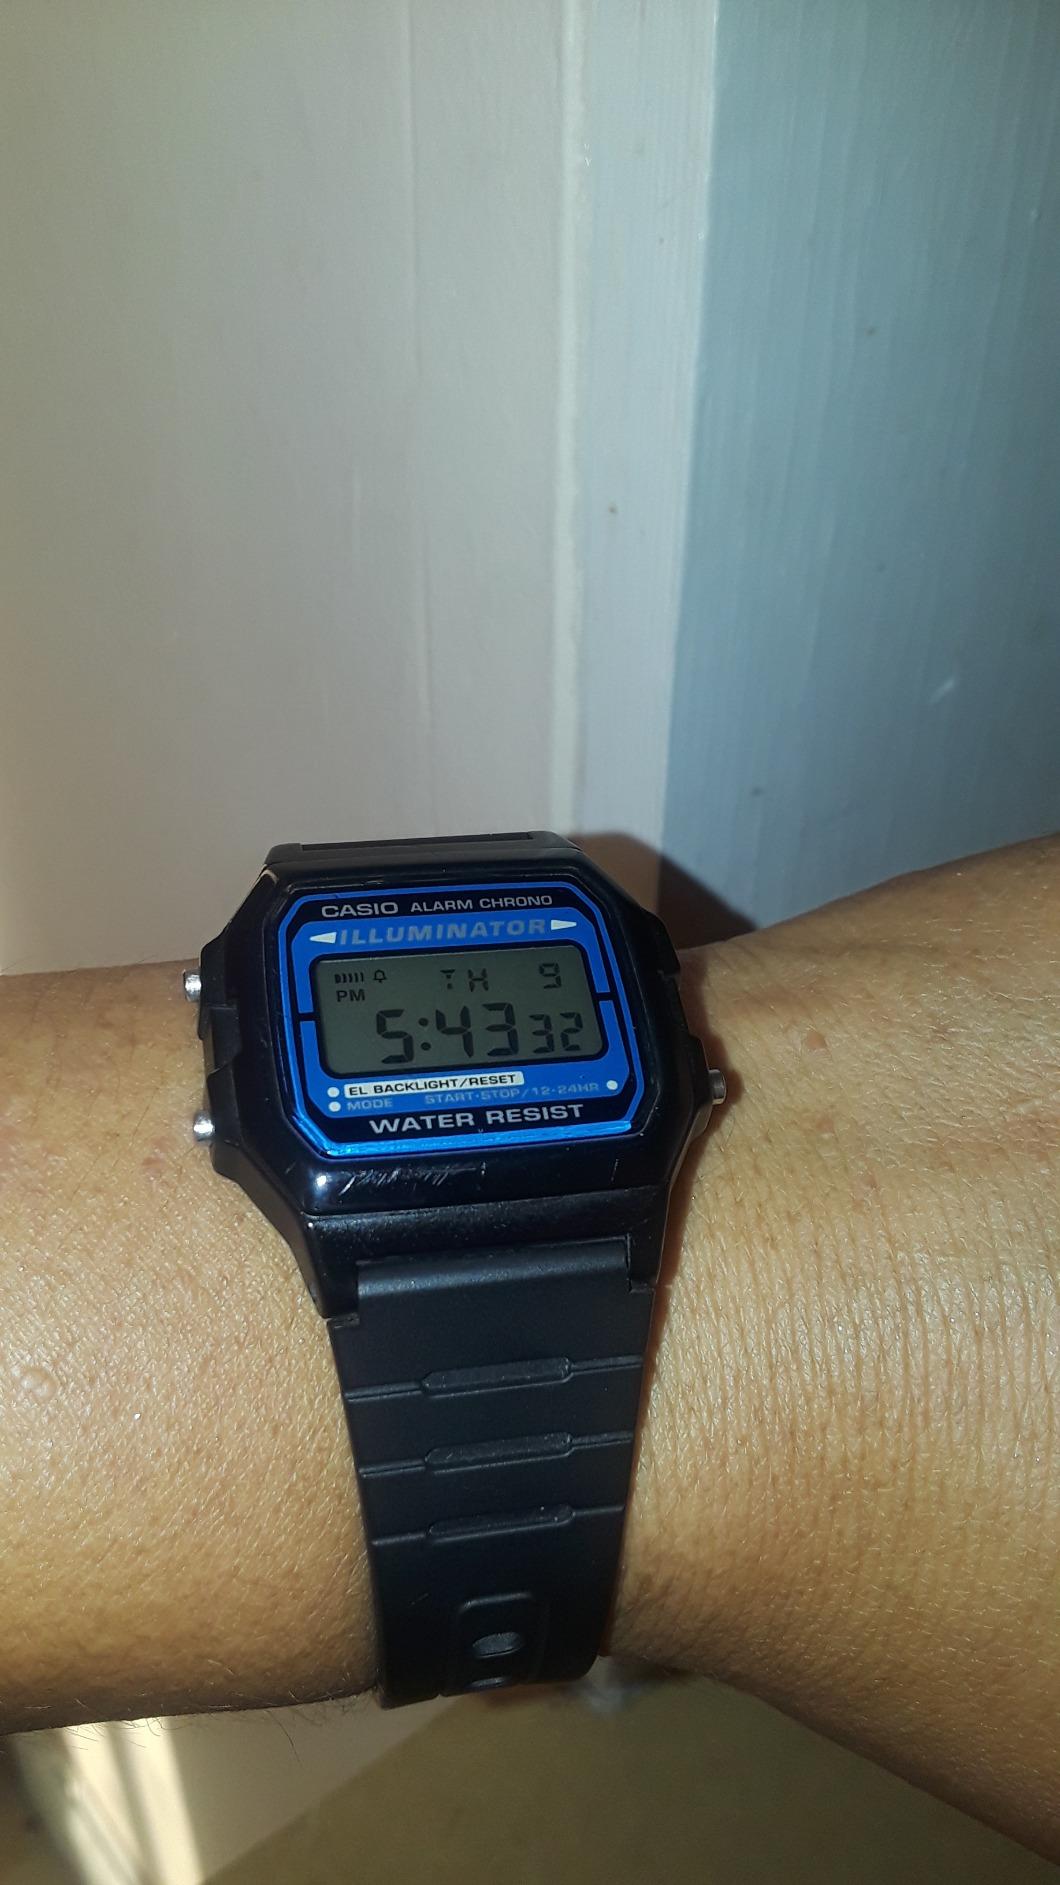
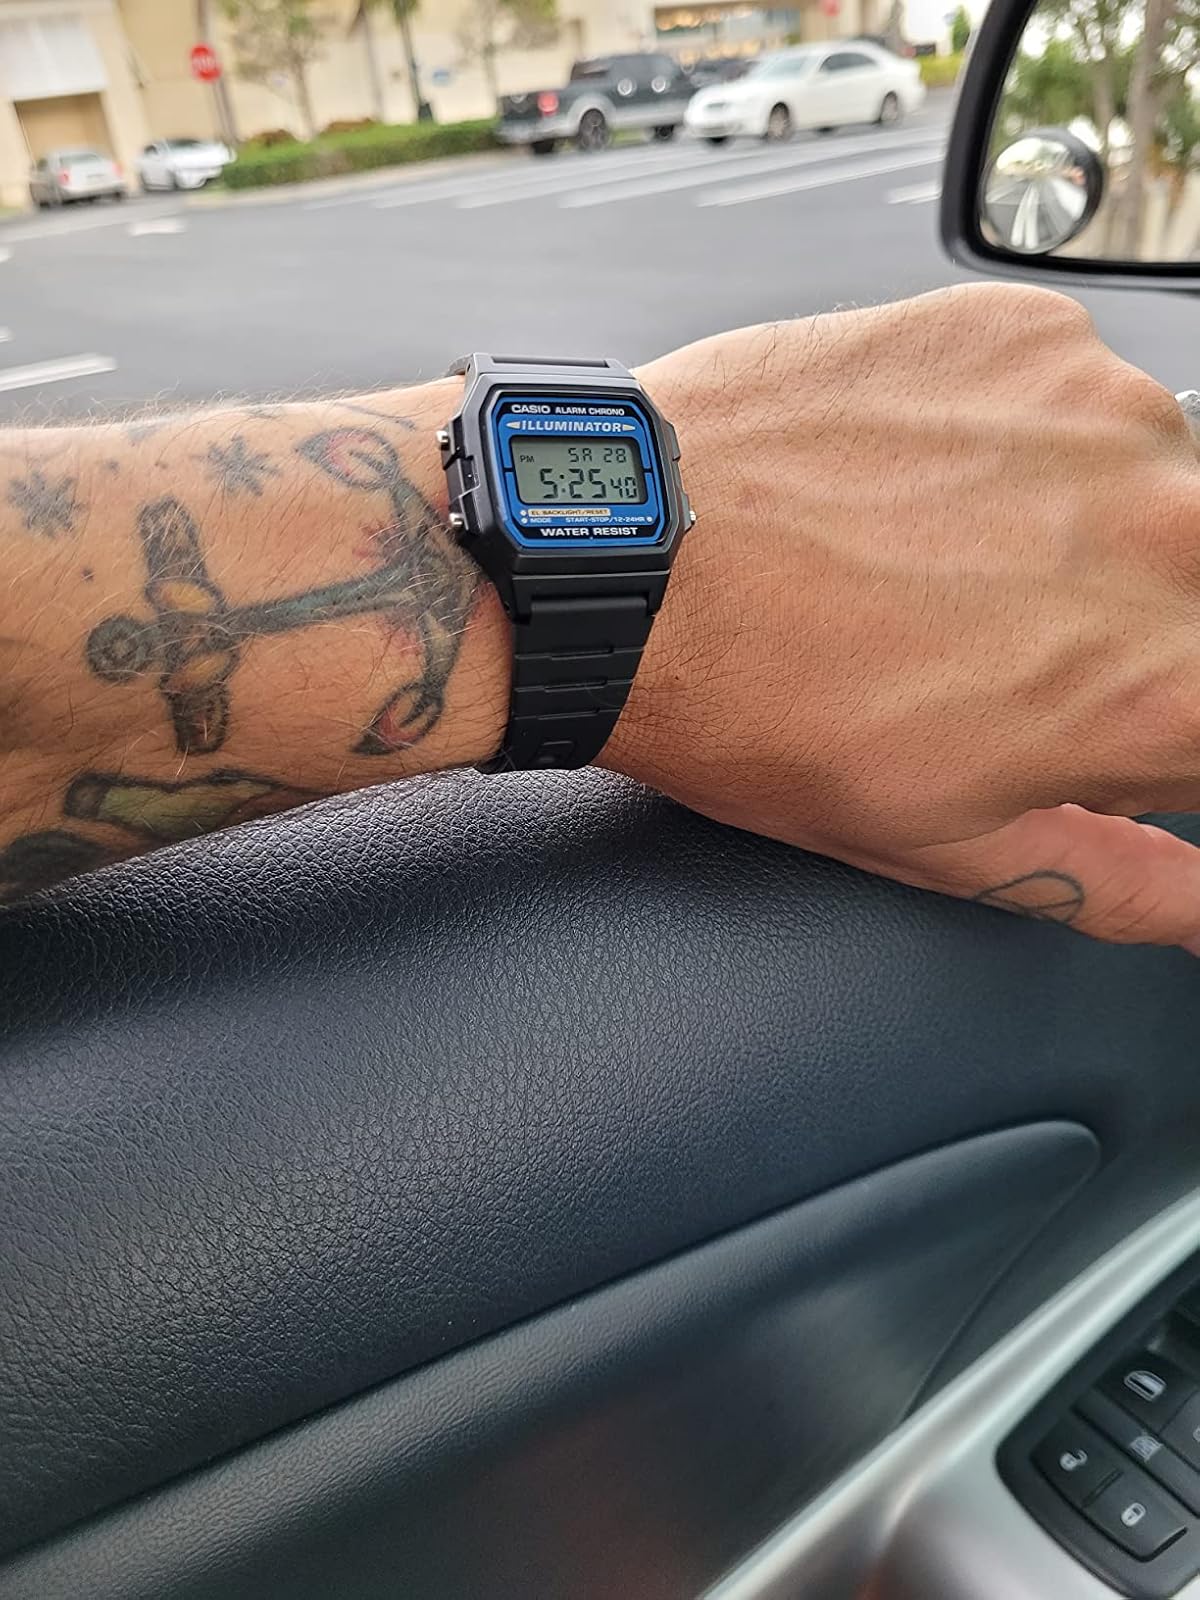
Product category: accessories_watch
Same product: yes